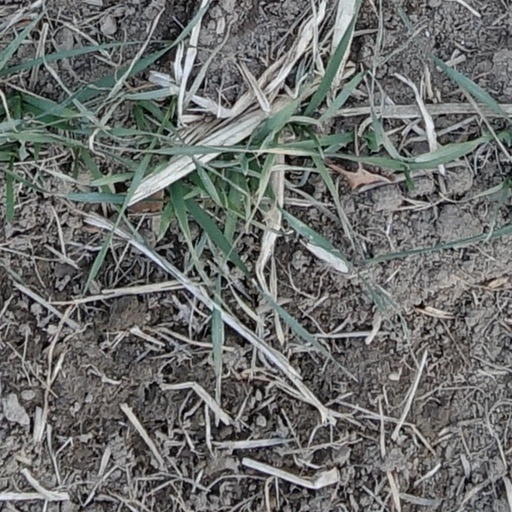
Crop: wheat